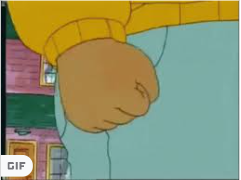
Portrait style: Cartoon Portrait